Music of Tamil Nadu

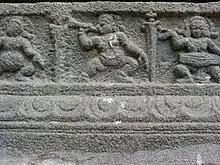
Tiruvannamalai temple sculpture depiction of musicians

Music of Tamil Nadu has a long tradition and history going back thousands of years. Music is a very important aspect of marriage and temple festival Tamil people.